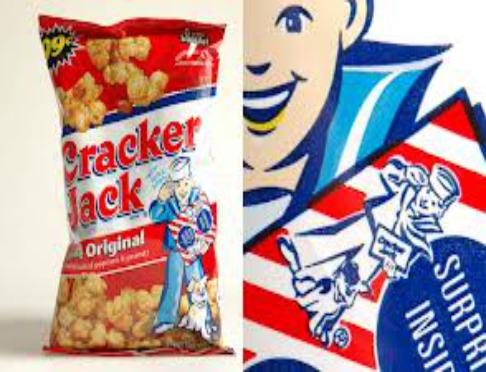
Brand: Cracker Jack
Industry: Food